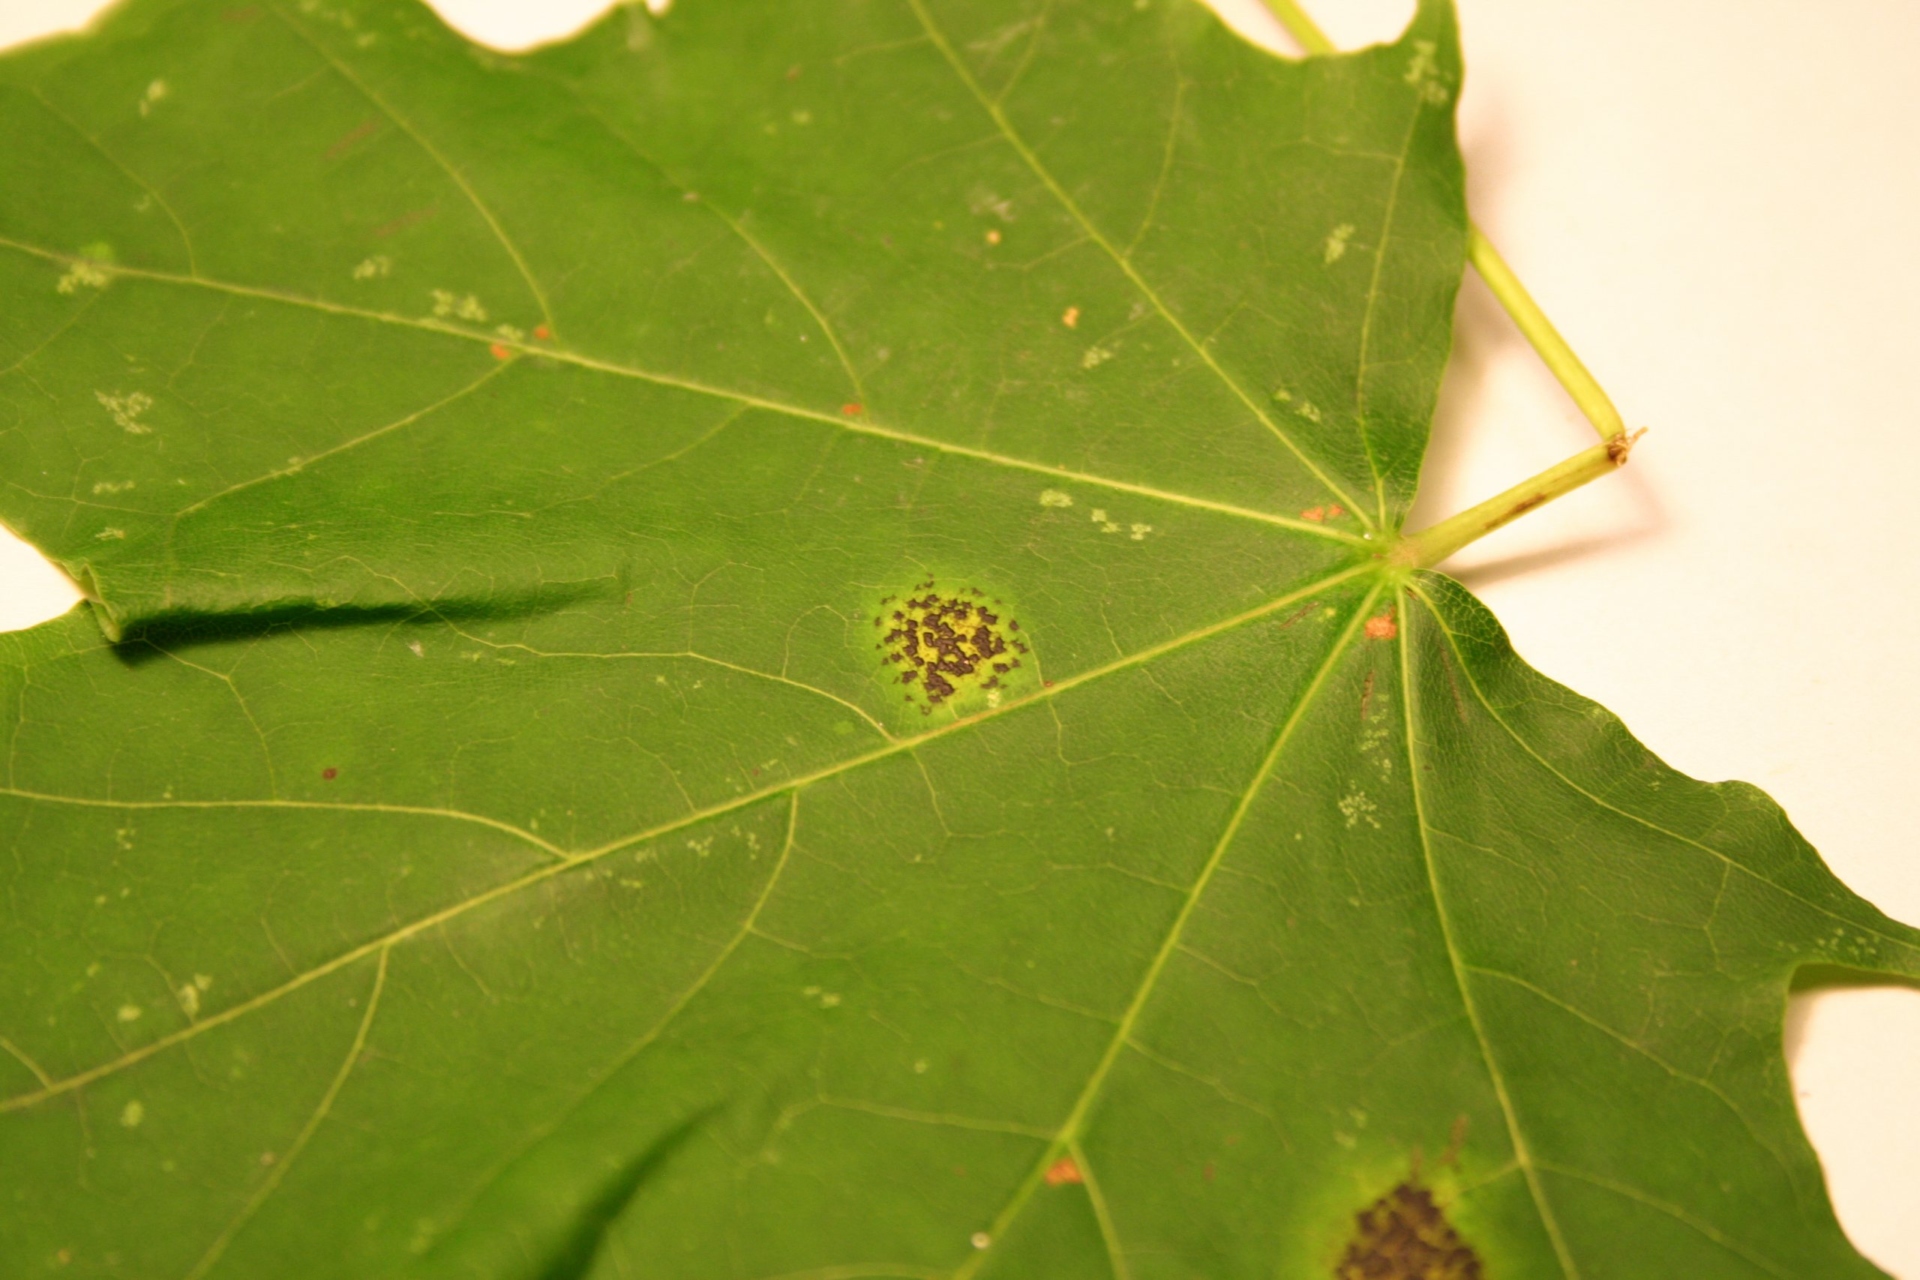
Plant: Maple
Disease: maple tar spot